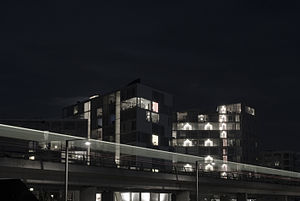
Ørestad / Galleri
"Ørestad er en nyere bydel i København med 9.496 indbyggere beliggende på øen Amager. Området er ved at blive udviklet ved hjælp af konceptet ""ny by"" med den Københavnske Metro, som det primære offentlige transport net, der forbinder området med resten af Hovedstadsområdet.